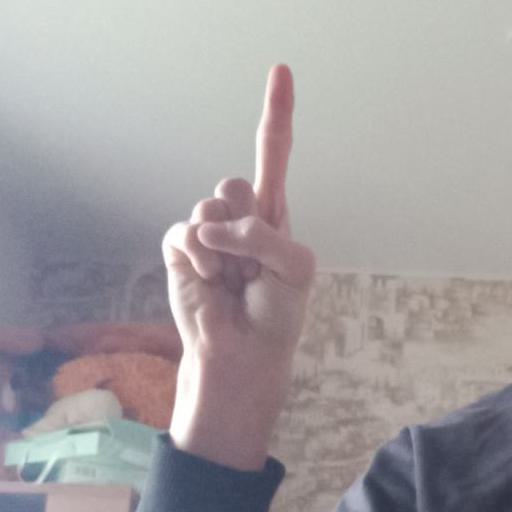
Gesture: one